Sassine Square

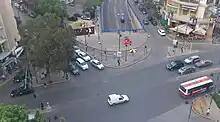
Sassine Square in 2011

Sassine Square is a city square in Beirut, Lebanon. It is located in the Achrafieh district.